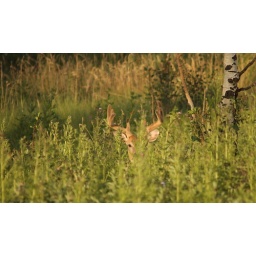
By luck I spotted him in the long grass